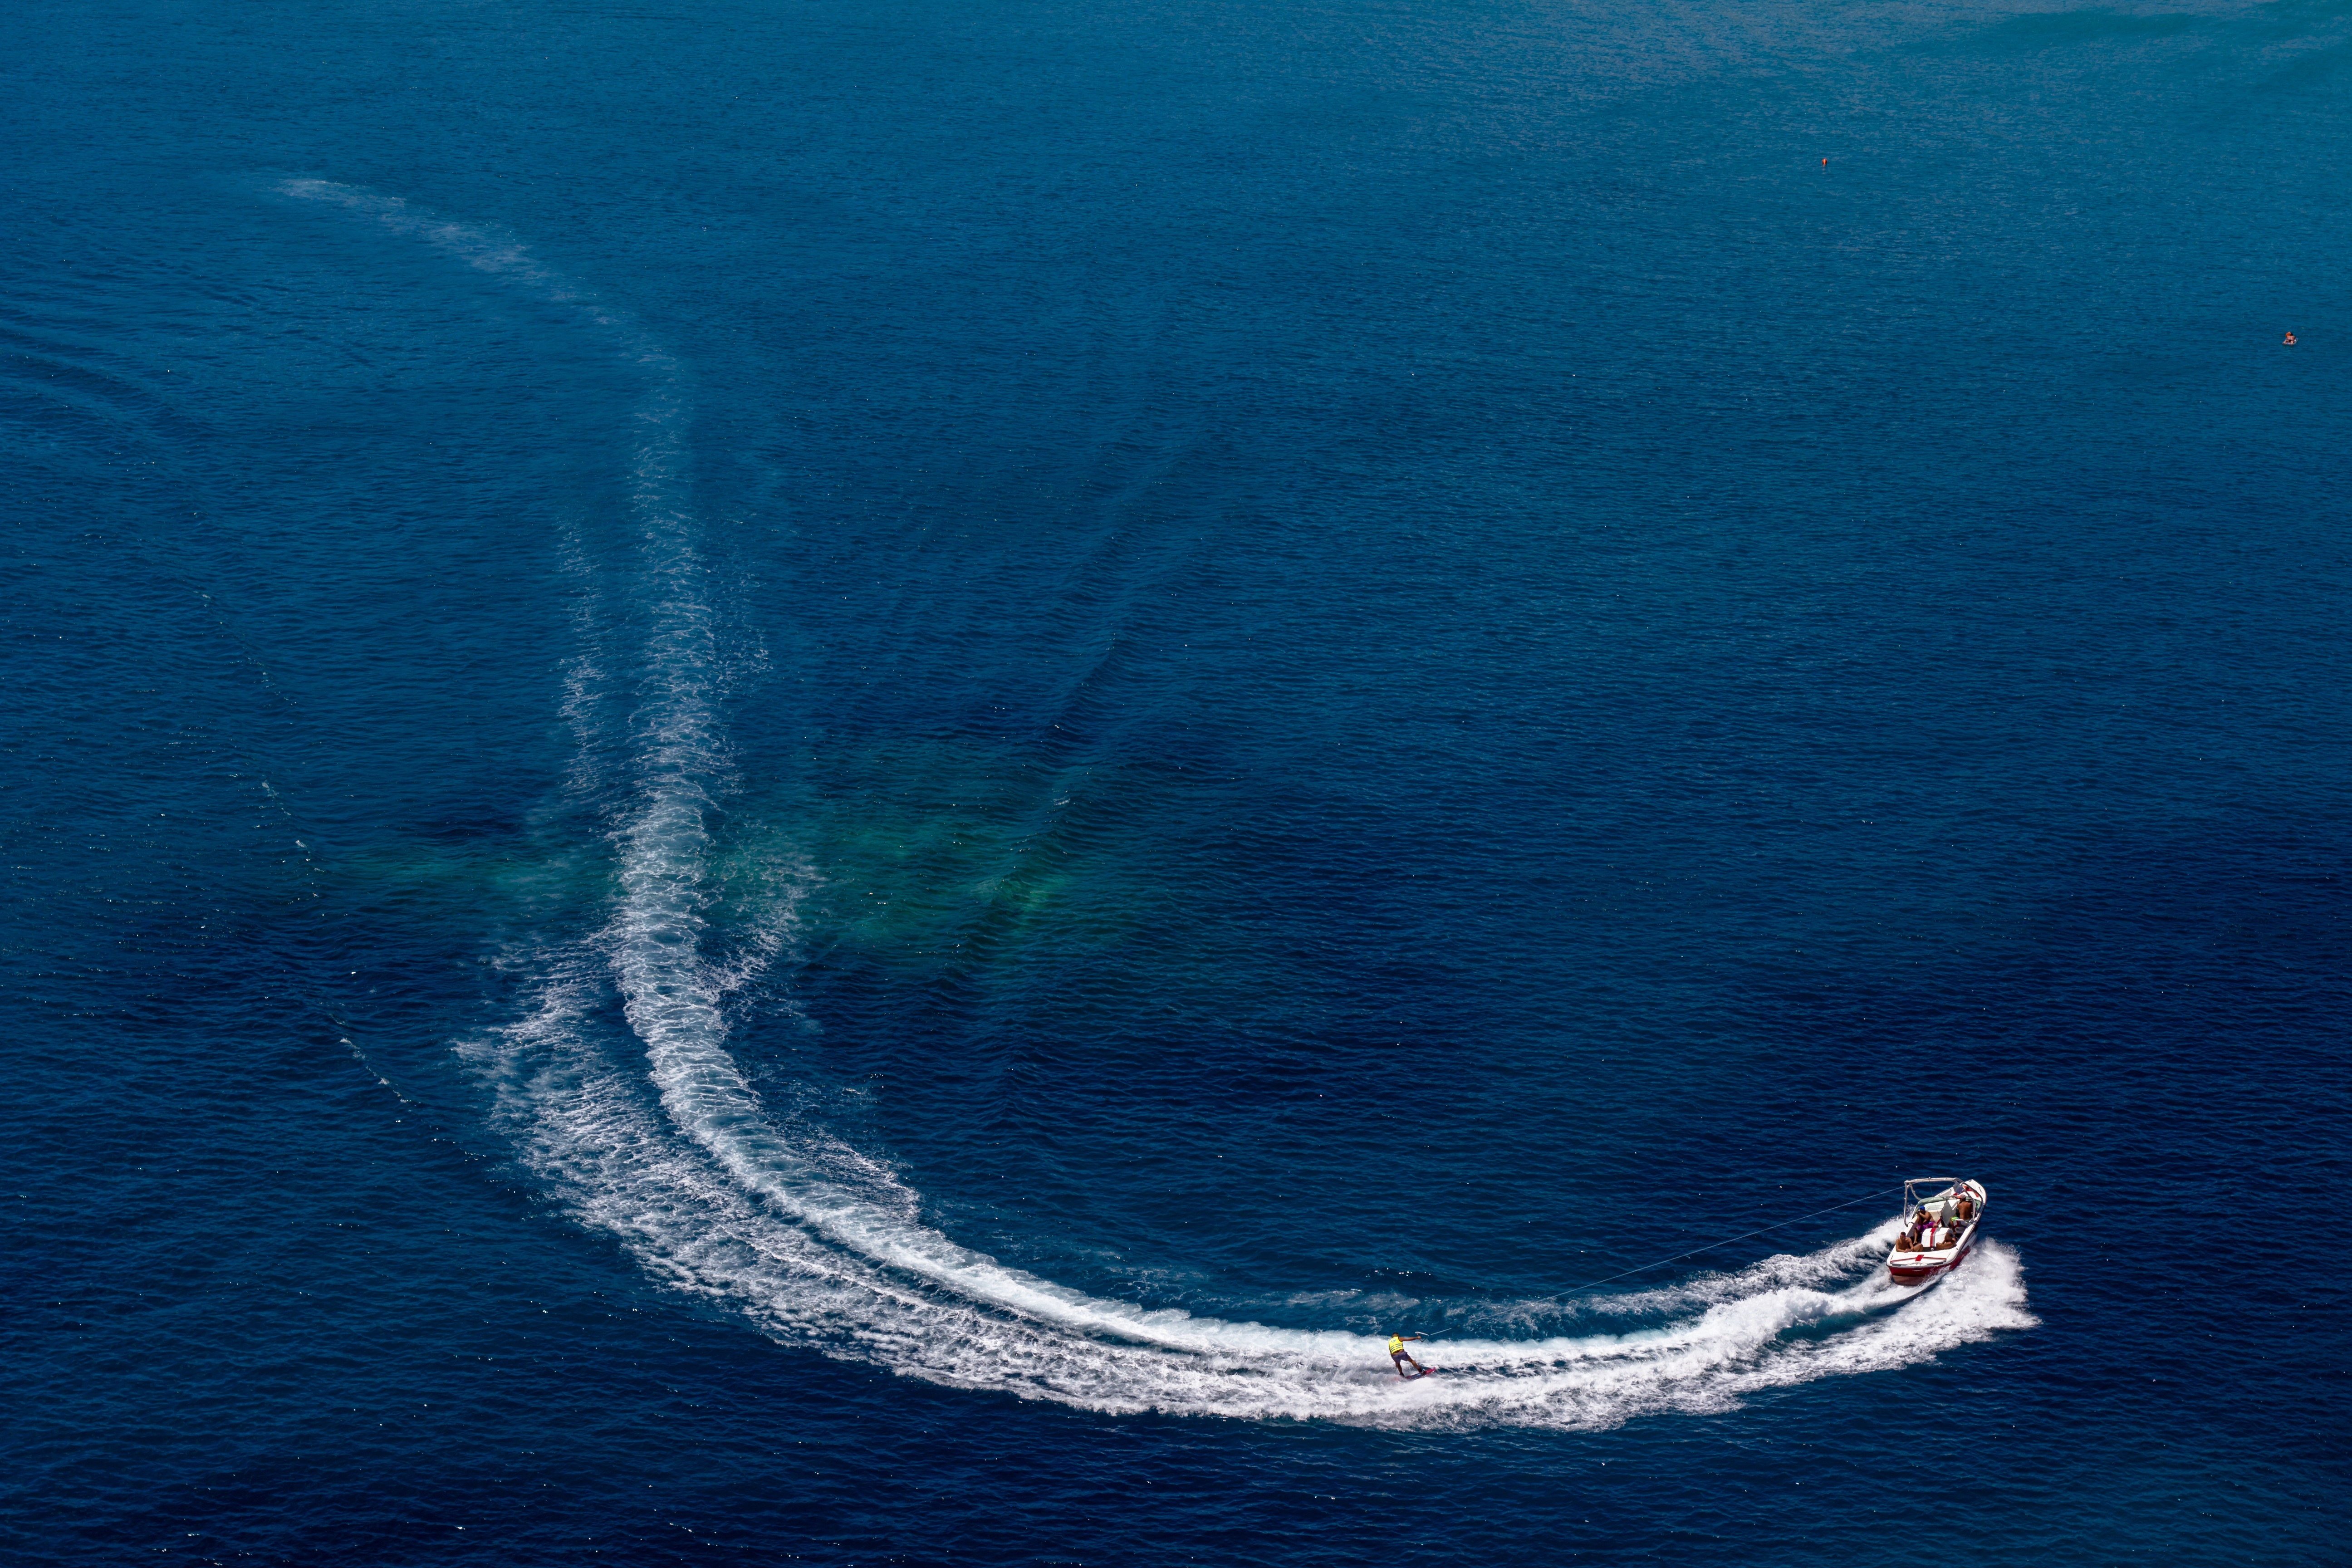
sea, coast, ocean, horizon, wave, ship, vehicle, cape, wind wave